John B. Brisbin

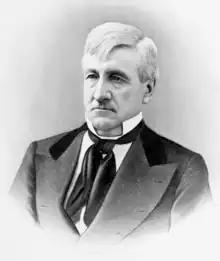

Brisbin was born in Schuylerville, New York and went to the Troy and Schuylerville public schools. He graduated from Yale College and studied law. In 1849, Brisbin was admitted to the New York bar. In 1853, Brisbin moved to Saint Paul, Minnesota Territory and continued to practice law. Brisbin served in the Minnesota Territorial Council in 1856 and 1857 and was president of the territorial council. He was a Democrat. He was elected to the Minnesota Territorial House of Representatives for the 1858-1859 session which never met in session. He served in the Minnesota House of Representatives in 1863. Brisbin served as Saint Paul city attorney in 1855 and as mayor of Saint Paul in 1857 and 1858.